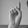
ASL letter: D